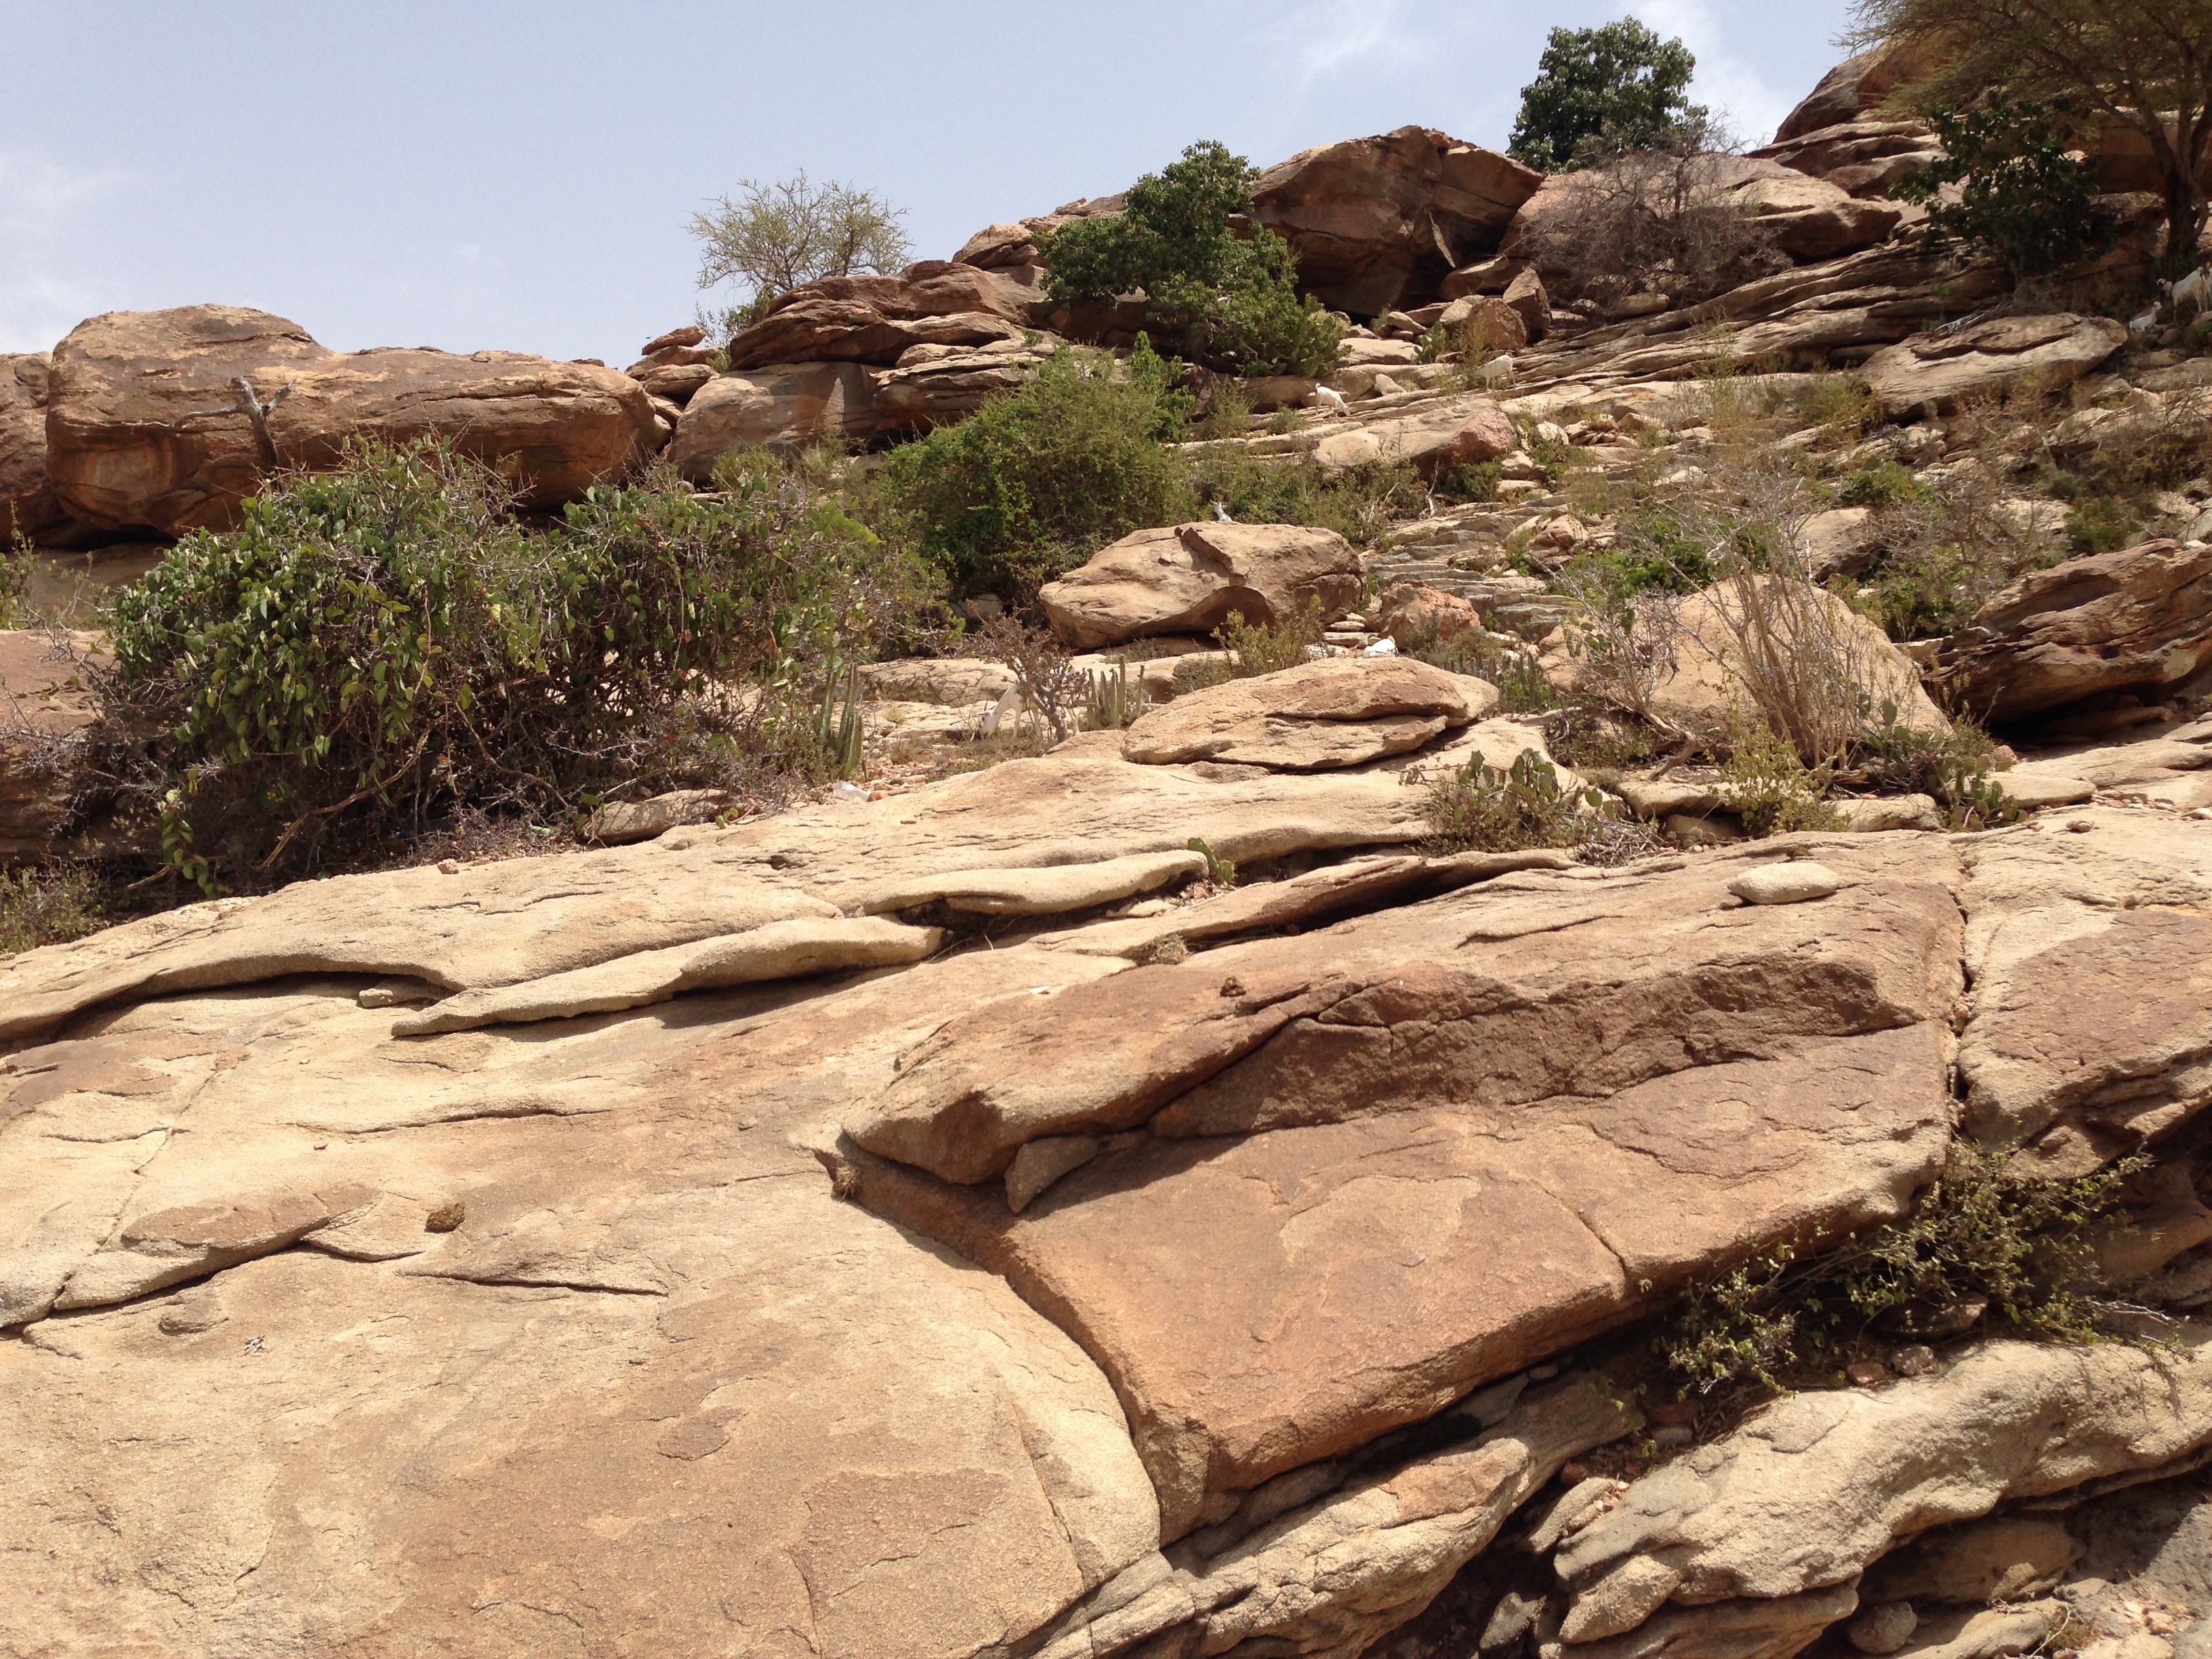
landscape, coast, rock, wilderness, mountain, trail, desert, adventure, valley, country, travel, cliff, africa, soil, tourism, terrain, material, geology, outcrop, badlands, boulder, nation, wadi, bedrock, ancient history, somalia, geological phenomenon, somaliland